Barnum & Ringling, Inc.

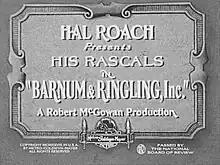

Barnum & Ringling, Inc. is a 1928 "Our Gang" short silent comedy film directed and co-produced by Robert F. McGowan. It was the 74th "Our Gang" short to be released and the first to have a synchronized musical and sound-effects track. The short's title is a tongue-in-cheek reference to the Ringling Bros. and Barnum & Bailey Circus.